Helianthus petiolaris

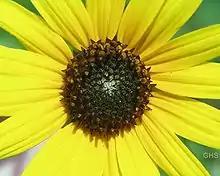
Prairie Sunflower

"Helianthus petiolaris" has flower heads reminiscent of those of a common sunflower, "H. annuus". The fruits of the flowers are known as achenes. The flower head contains 10-30 yellow ray florets, surrounding 50-100 dark red-brown disc florets, and green, lanceolate phyllaries (bracts). The center of the flower has hints of white due to the presence of white hairs on the chaff. The flowers attract butterflies and bees for pollination.